Abdiaziz Abdinur Ibrahim controversy

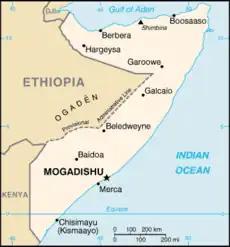
Location of Mogadishu.

The Abdiaziz Abdinur Ibrahim controversy began in February 2013 when journalist Abdiaziz Abdinur Ibrahim interviewed Lul Ali Osman, who claimed that she was raped by government security forces while living in an internally displaced peoples camp in Mogadishu, Somalia. The two were arrested, tried, and sentenced to a year in prison for having allegedly fabricated the story. The trial was described by some human rights groups as politically motivated. Osman was later in the month acquitted following an appeal, and Ibrahim's sentence was reduced to six months. It was concurrently announced that an Independent Task Force on Human Rights had been established, which would review his case to see if due process has been followed. Ibrahim was released from detention the following month, on 17 March 2013.